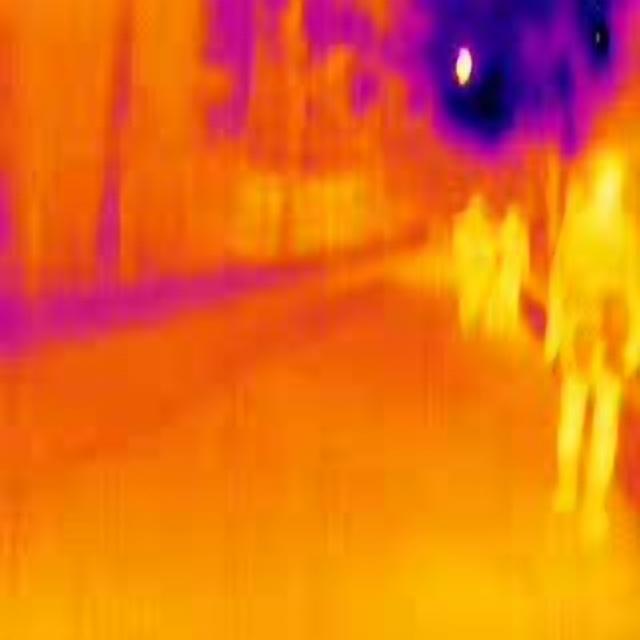
Detected objects:
label: person
label: person
label: person